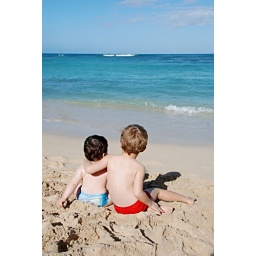
Children on sandy beach by ocean